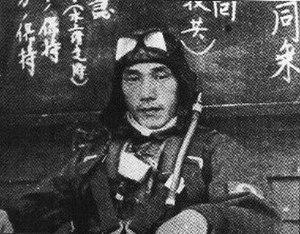
Nobuo Fujita, né en 1911 et mort le 30 septembre 1997, est un adjudant, pilote de la marine impériale japonaise connu entre autres pour avoir effectué sur un hydravion lancé à partir d'un porte-avions sous-marin l'unique bombardement aérien de la Seconde Guerre mondiale sur le territoire continental des États-Unis, une opération connue sous le nom d'attaque aérienne de Lookout. Le but de cette mission était, à l'aide de bombes incendiaires, de provoquer d'immenses feux de forêt dans le Nord-Ouest Pacifique à proximité de la ville de Brookings avec pour objectif de détourner l'effort de guerre américain du front Pacifique. Le bombardement n'a eu que des effets modestes, en raison de la pluie qui était tombée la semaine précédente. Il a effectué un deuxième raid le 29 septembre 1942, sans plus d'effets.